Joseph Stevens (painter)

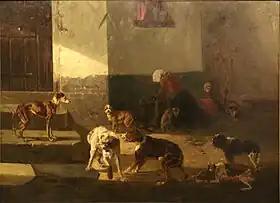
"Morning in Brussels"

Stevens is known for his paintings with domestic animals, mainly dogs, monkeys and horses. Dogs were his principal subject. He made dog portraits and created scenes of dogs interacting among themselves, with other animals or with their masters and dog markets. He further painted singeries, scenes with monkeys engaging in human activities. A few marines by his hand are also known.